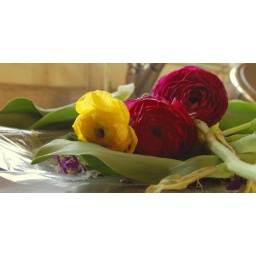
clippings by the kitchen sink